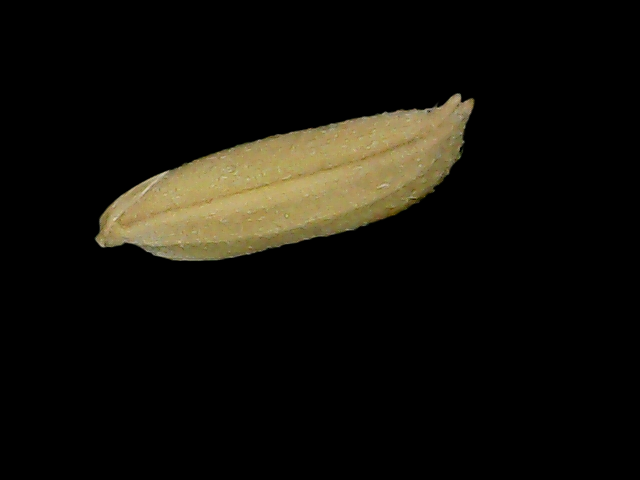
Rice variety: Bd85